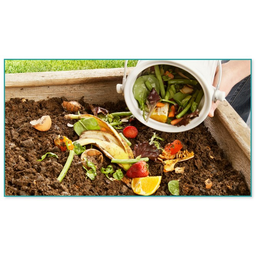
Label: trash